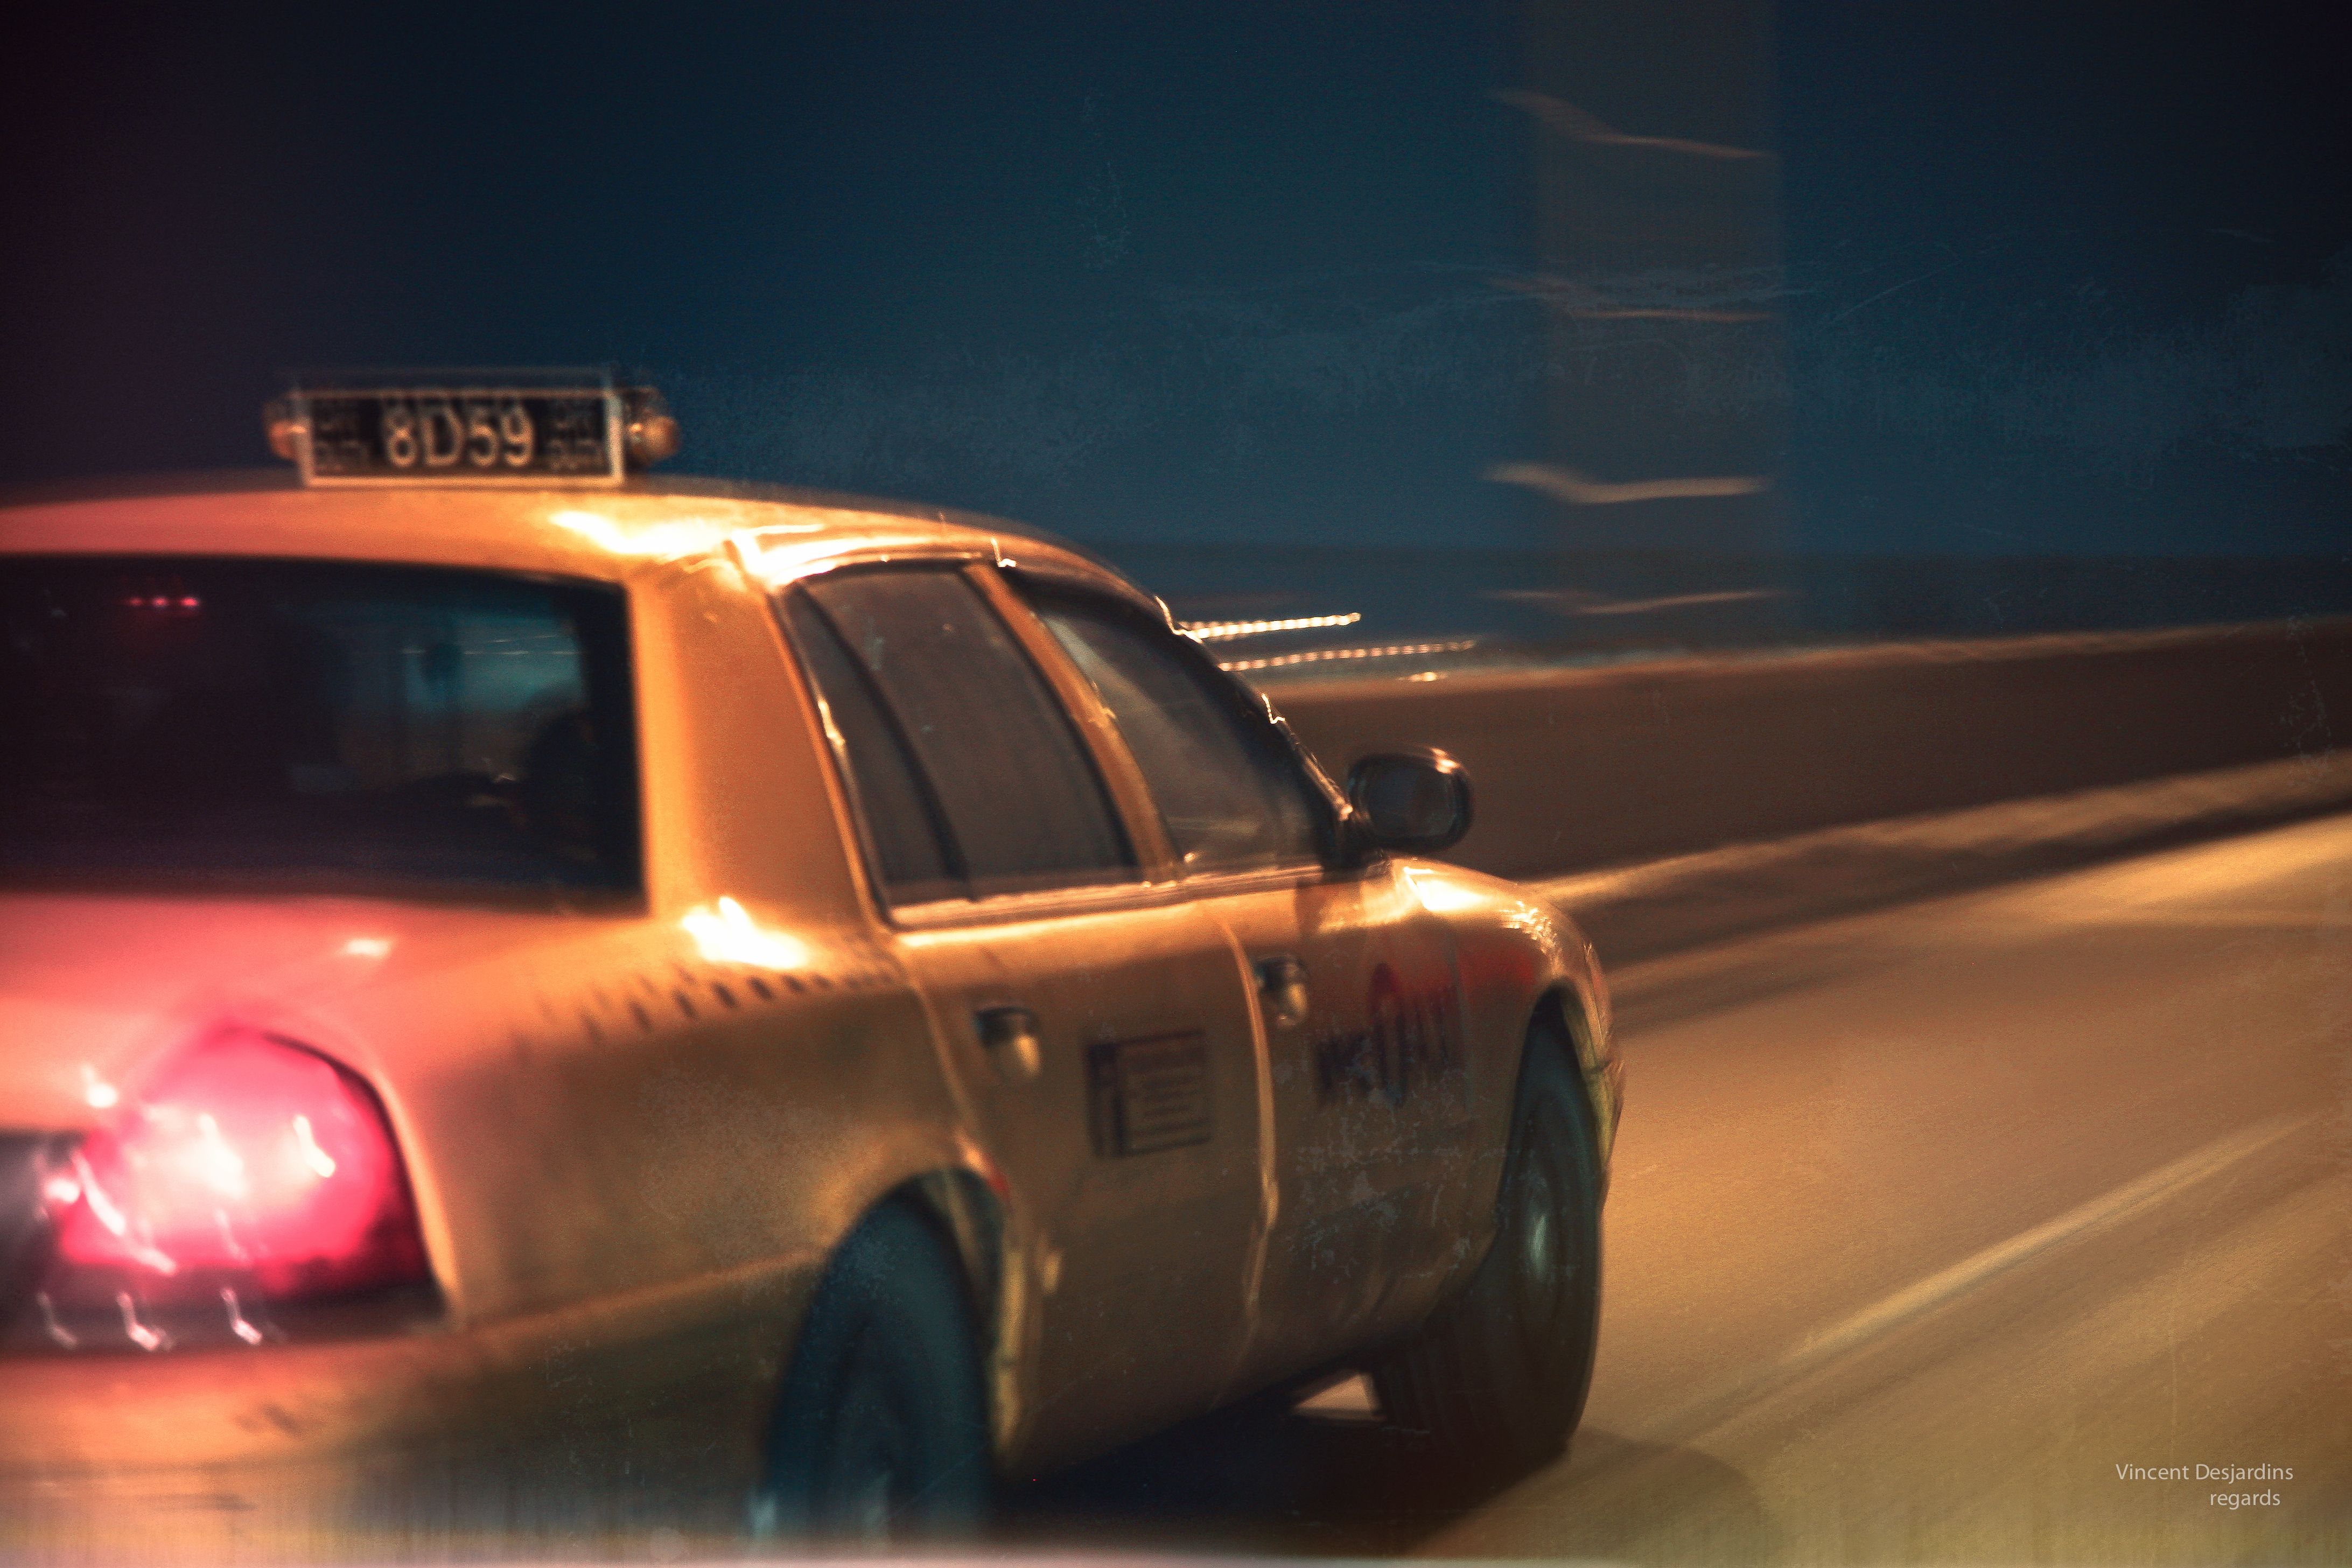
car, driving, taxi, vehicle, nyc, usa, newyork, unitedstates, newyorkcity, canon5d, canonef24105mmf4lisusm, nyctaxi